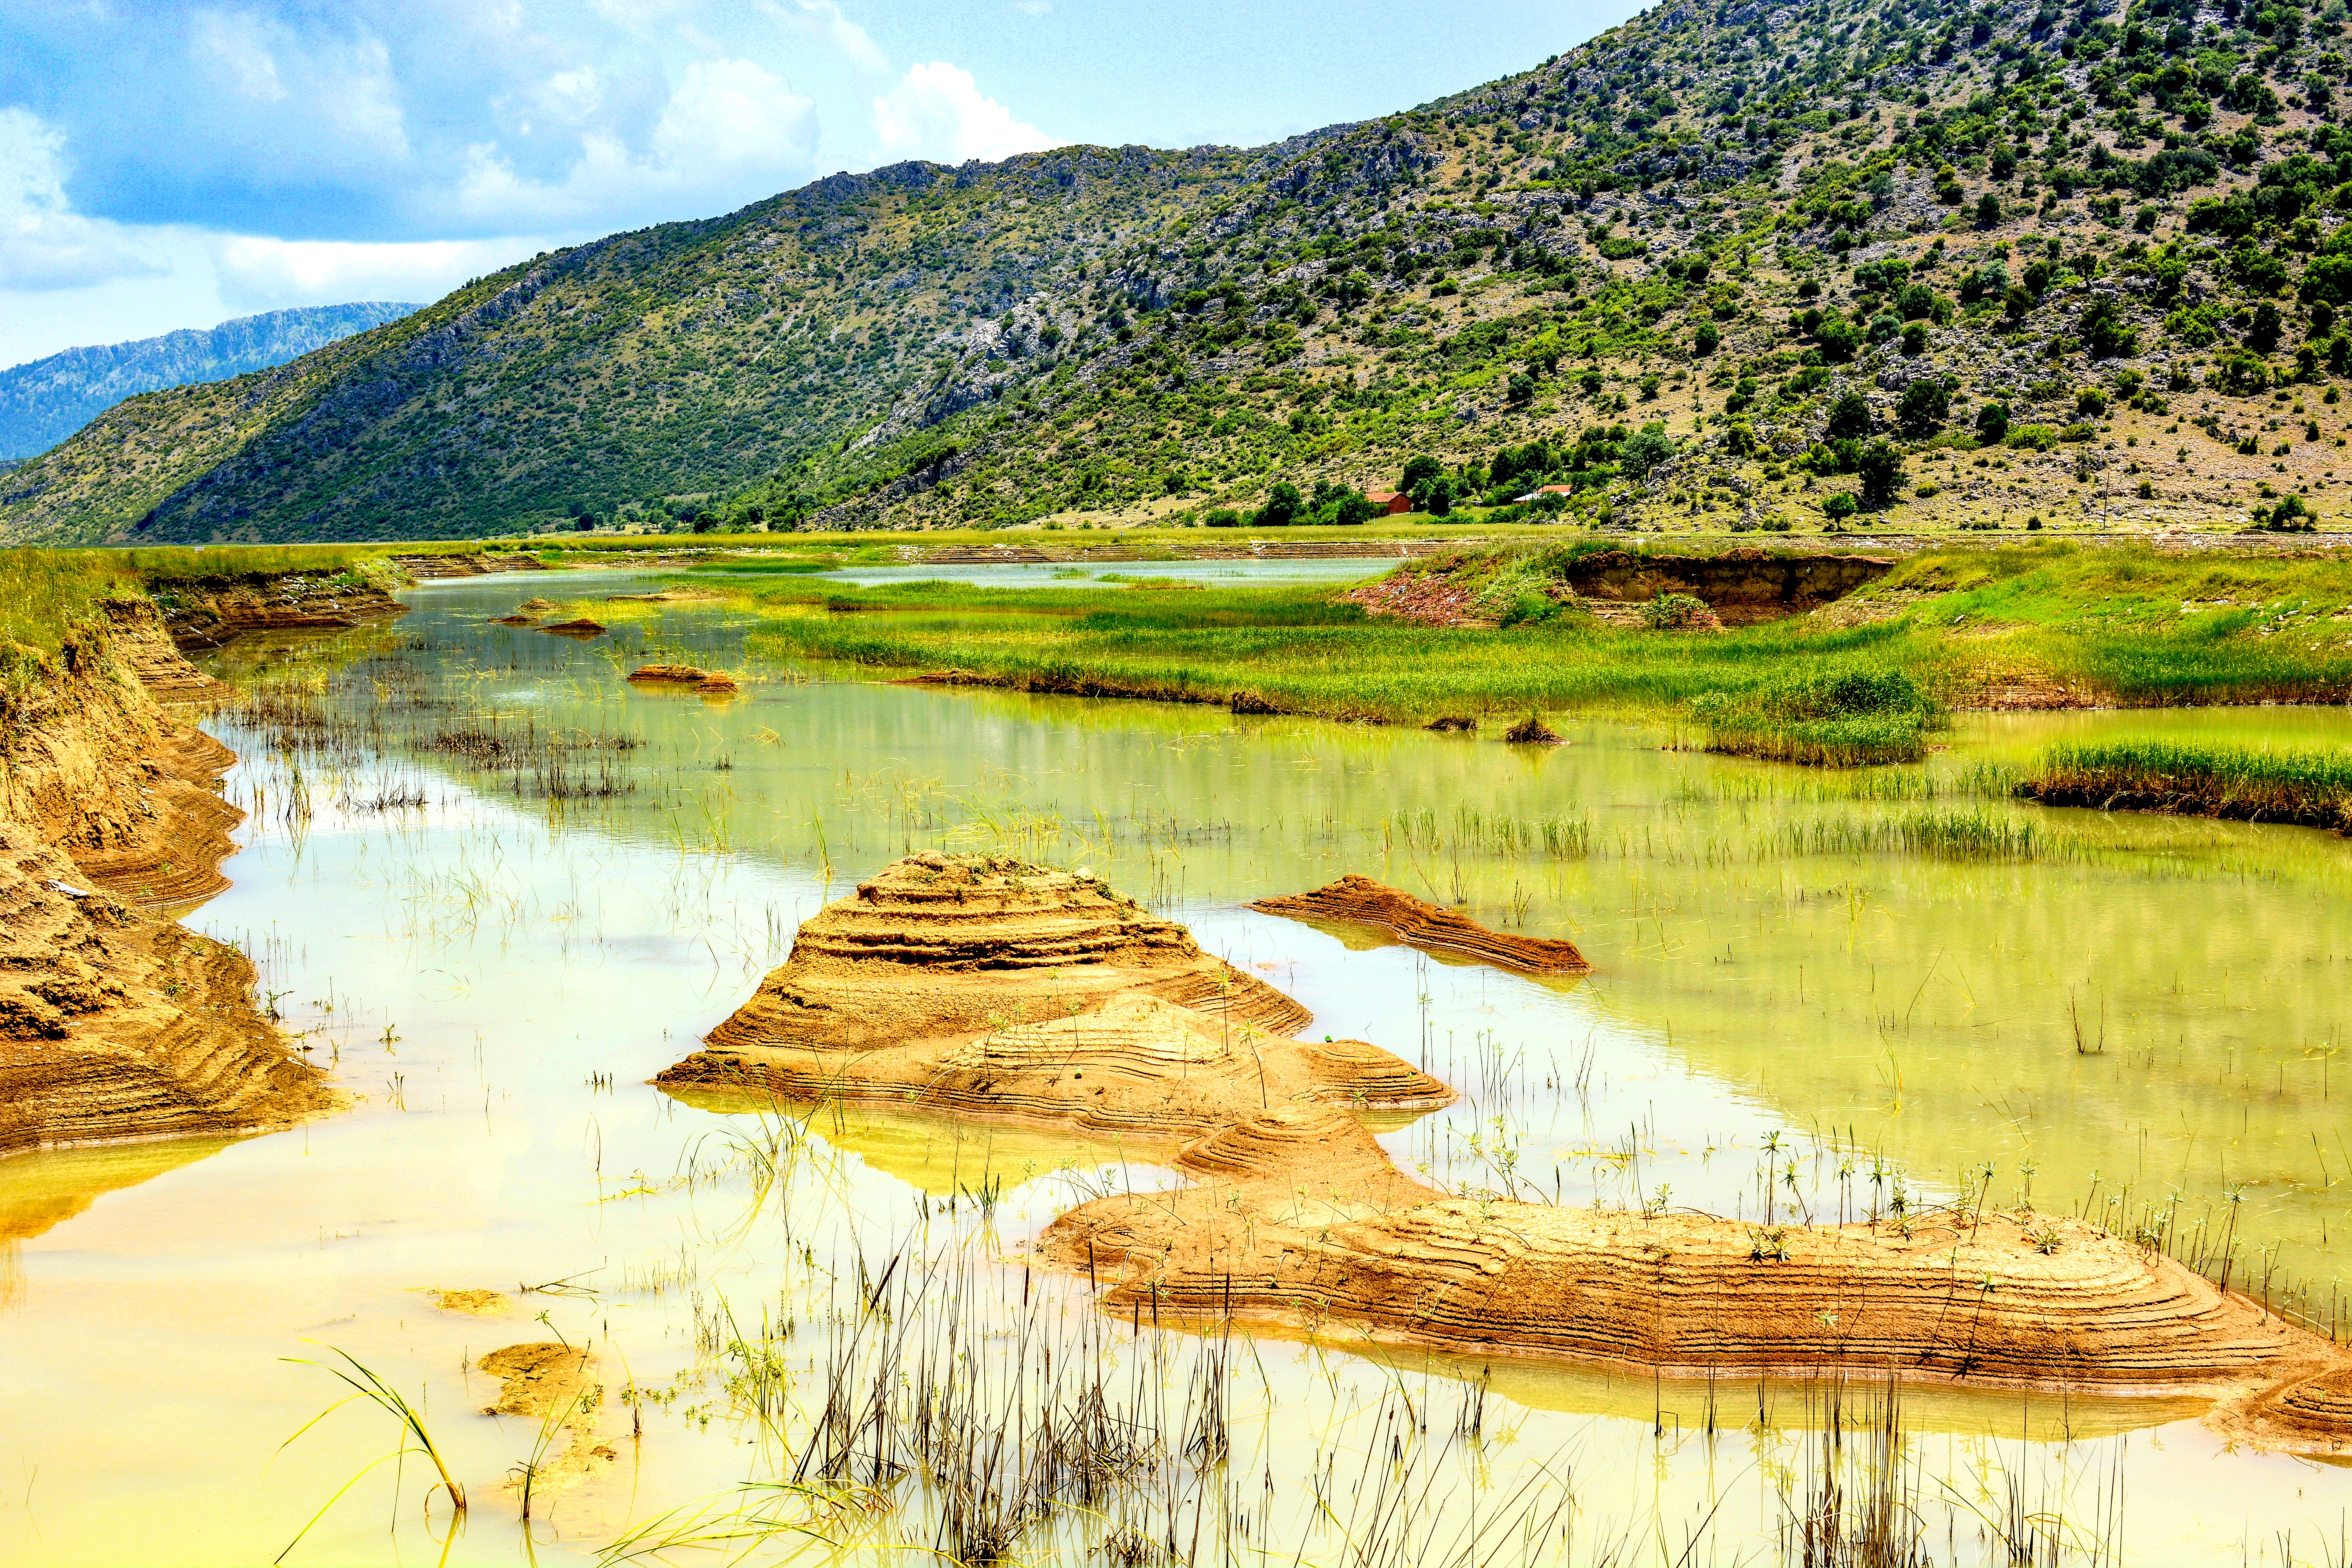
landscape, nature, forest, wilderness, mountain, lake, river, valley, pond, reflection, reservoir, turkey, plateau, loch, rural area, tarn